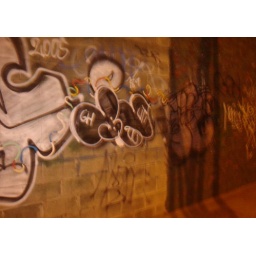
down the block from the best pizza.. house of pizza, union st. right by the union st bridge